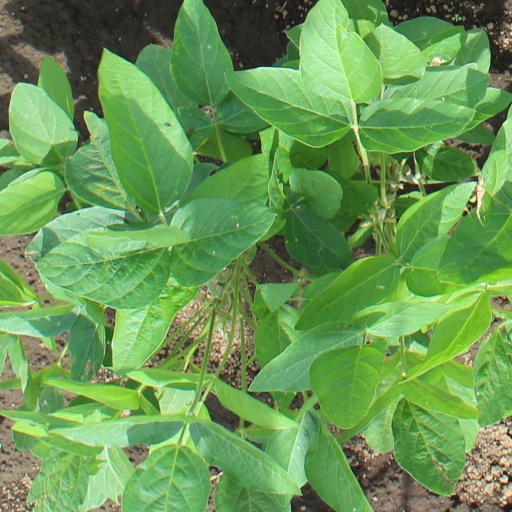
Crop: soybean